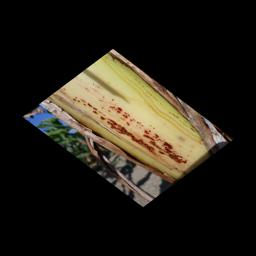
Label: PSEUDOSTEM WEEVIL